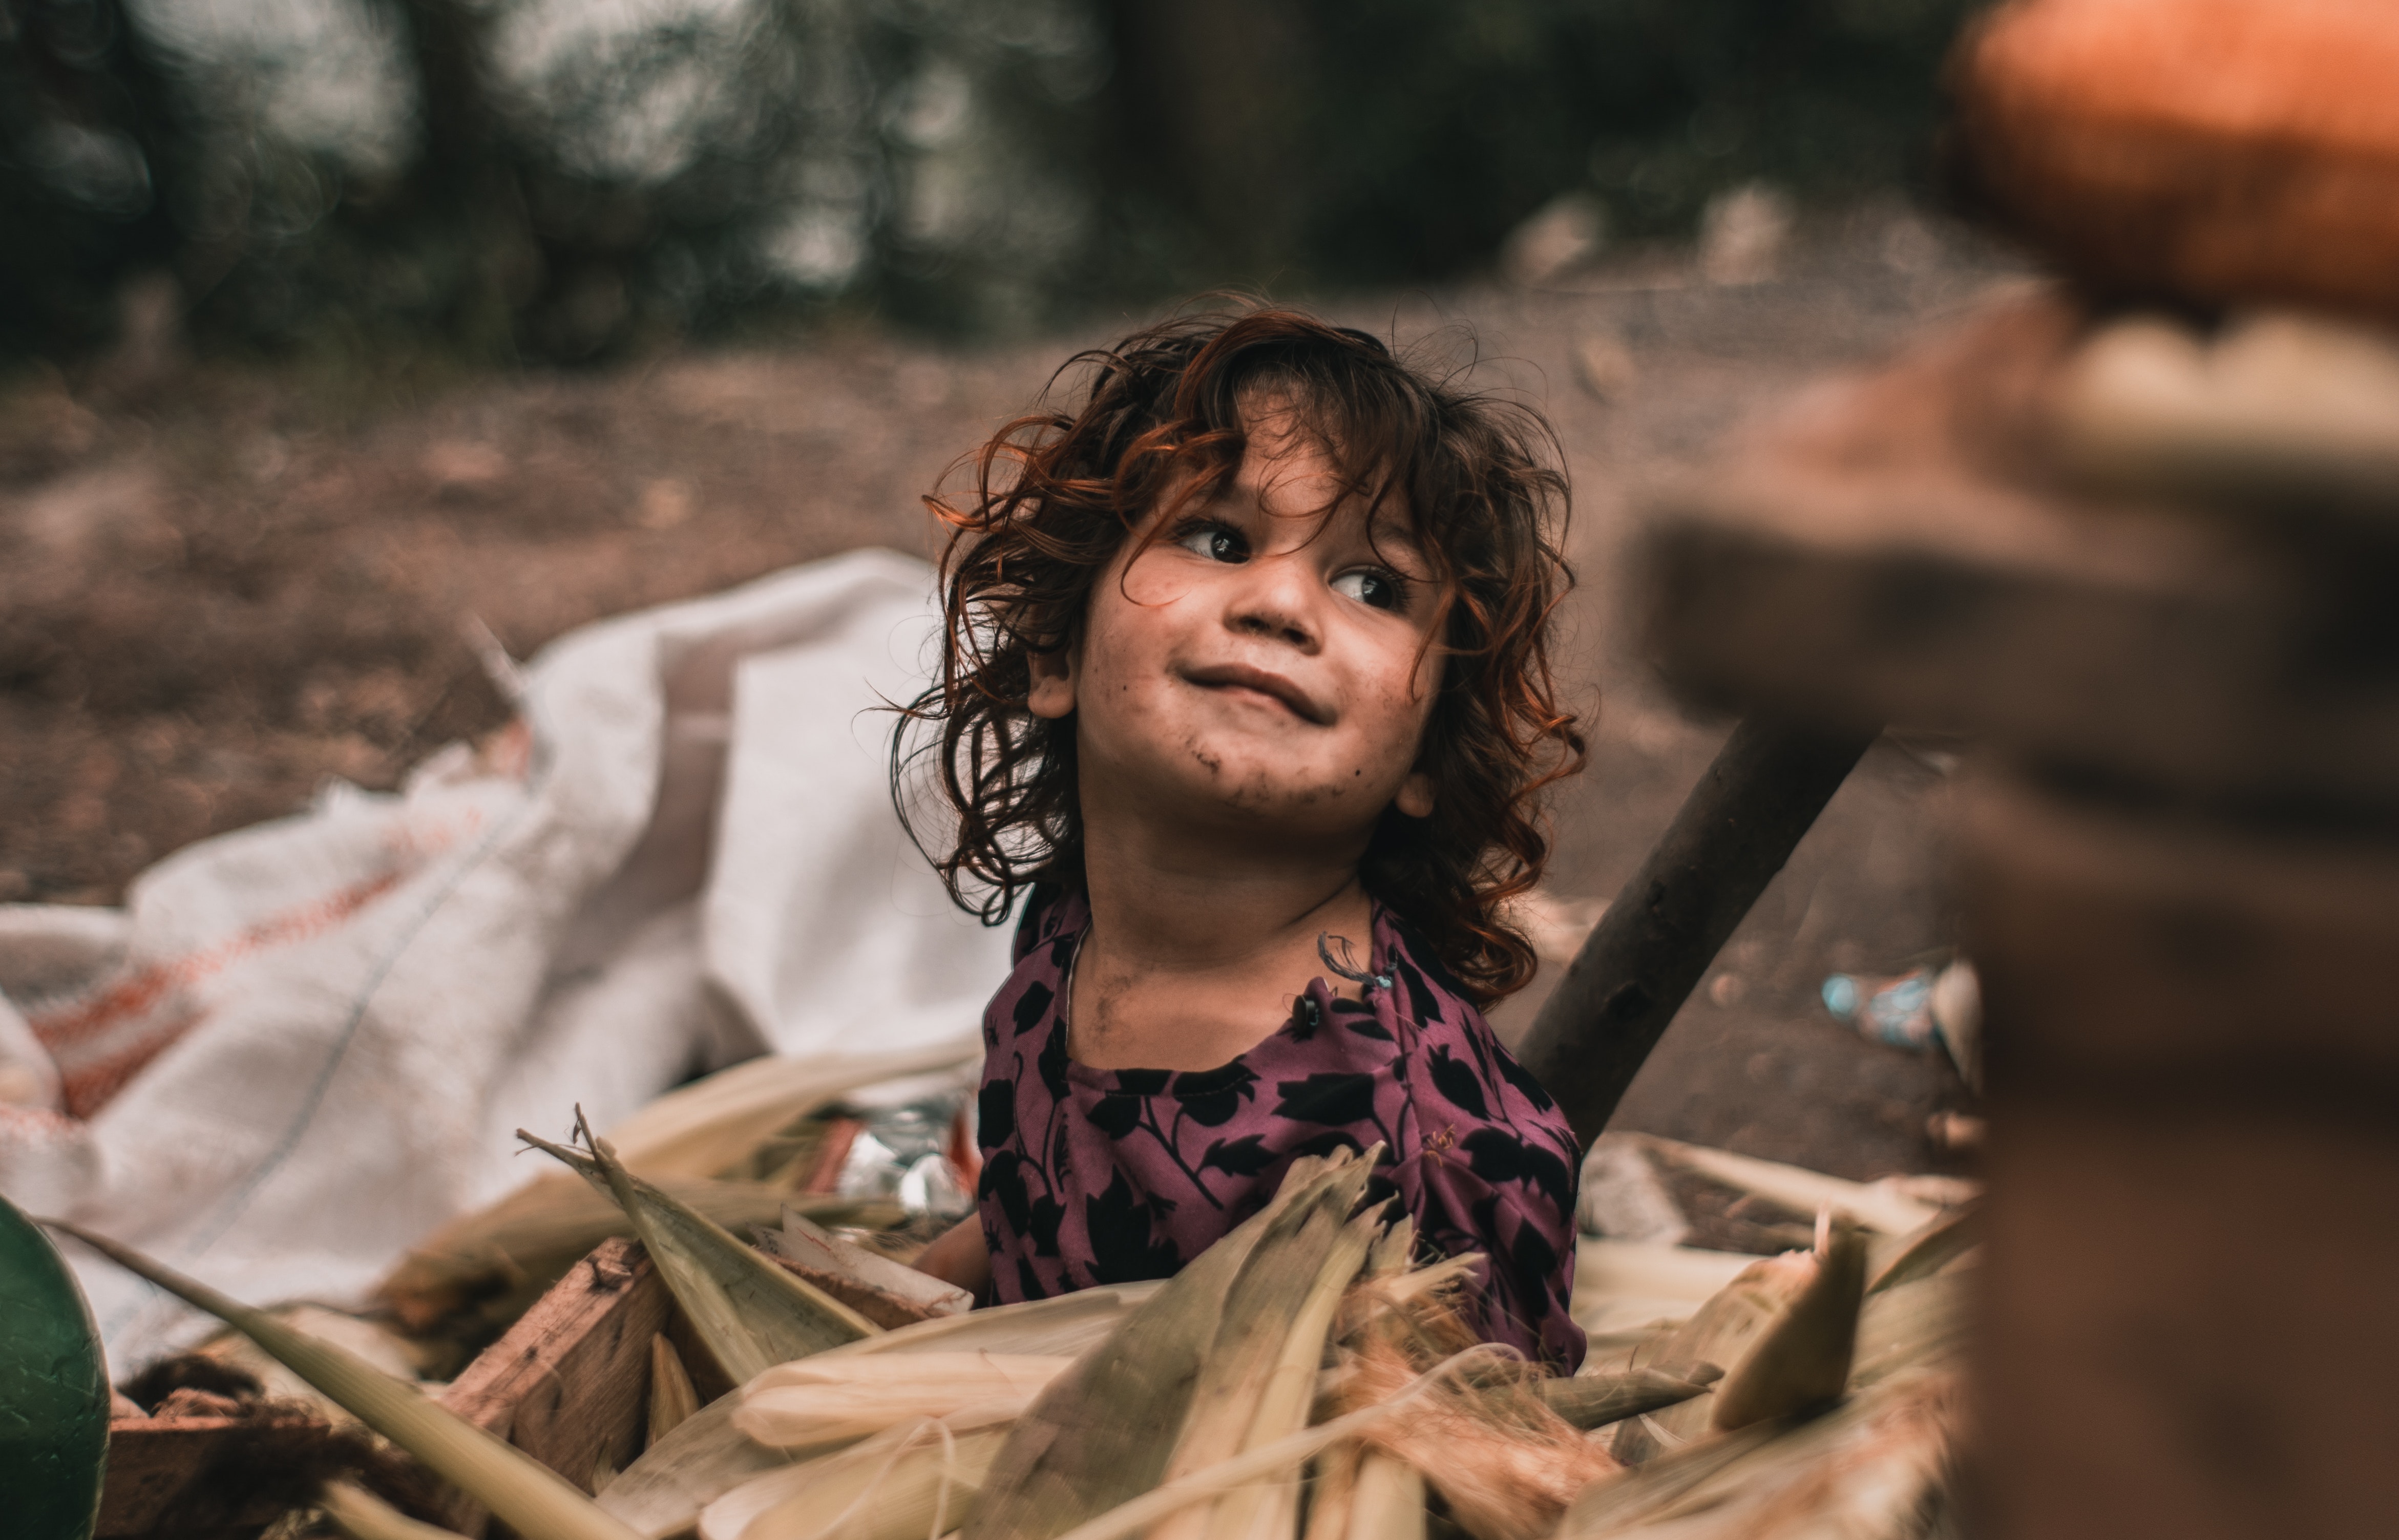
human, adaptation, smile